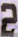
Number: 2